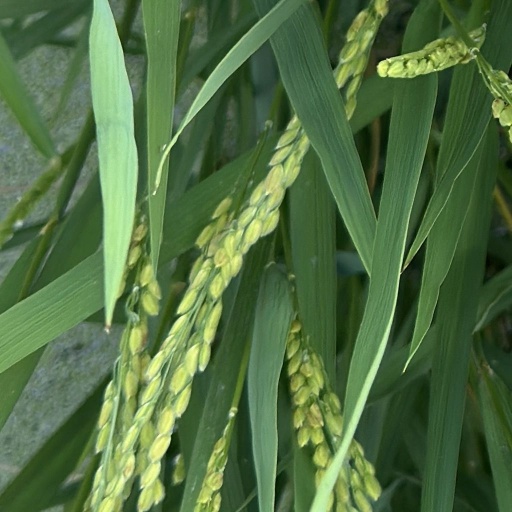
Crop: rice